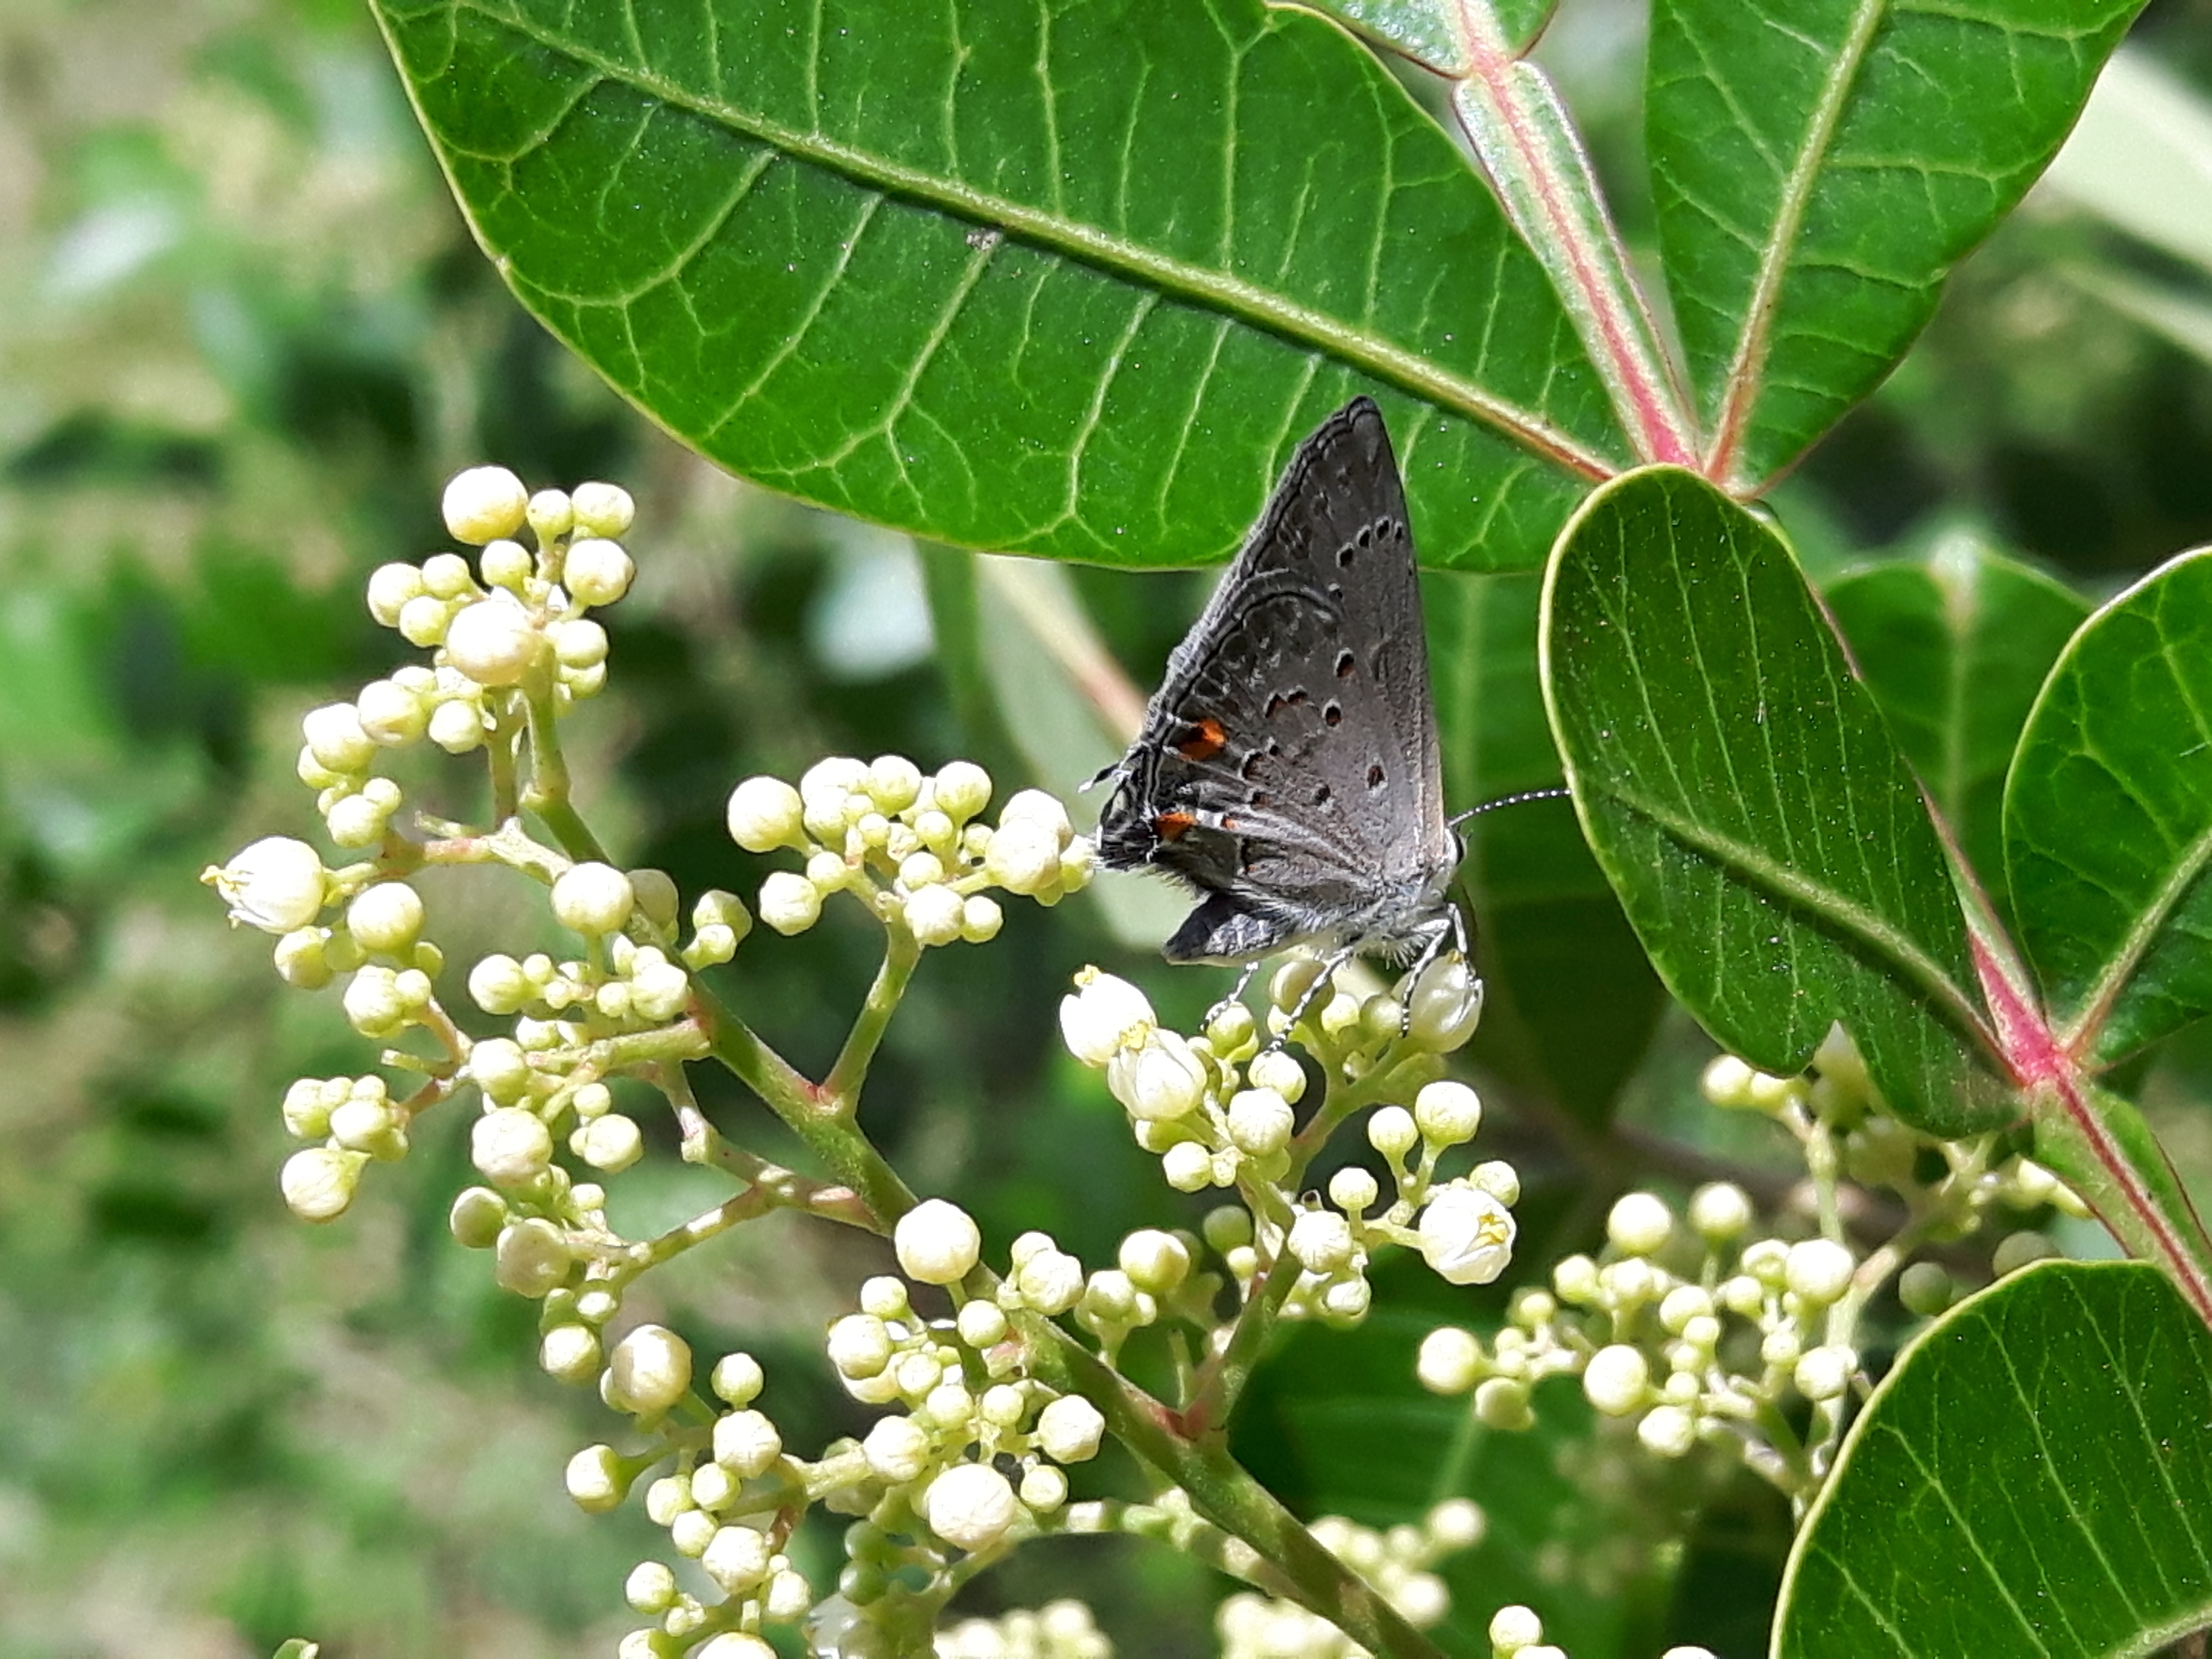
tree, nature, branch, bird, plant, leaf, flower, spring, green, red, produce, insect, botany, butterfly, colorful, yellow, garden, flora, fauna, invertebrate, yellow flower, button, flowers, colorful flowers, wings, vegetables, shrub, violet, rosa, beauty, lilac, ant, landing, orchids, macro photography, flowering plant, ornamental flower, orquidea, pollinator, botanist, purple orchid, white orchid, orchid pink, orchid merged, land plant, moths and butterflies, purple dahlia